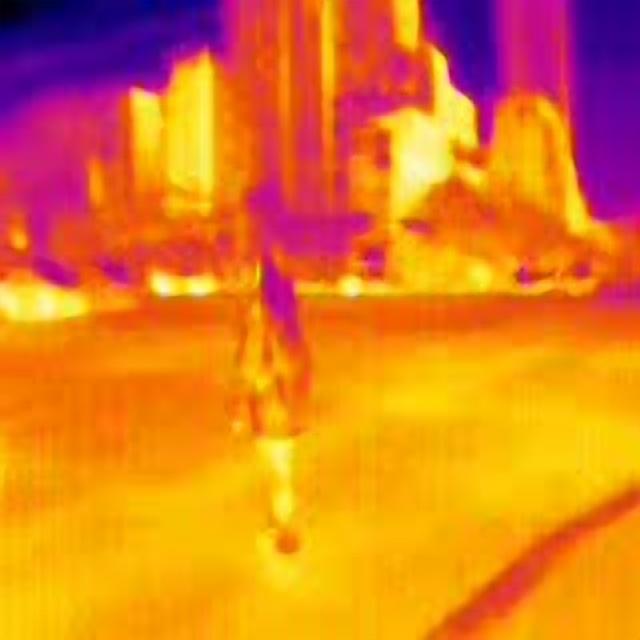
Detected objects:
label: person